List of Cincinnati Bearcats football seasons

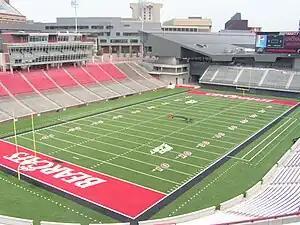
The Bearcats have played at Nippert Stadium since 1924.

This is a list of seasons completed by the Cincinnati Bearcats football team of the National Collegiate Athletic Association (NCAA) Division I Football Bowl Subdivision (FBS). Since the team's creation in 1885, the Bearcats have participated in more than 1,200 officially sanctioned games, including 16 bowl games.